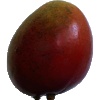
Label: red_mango